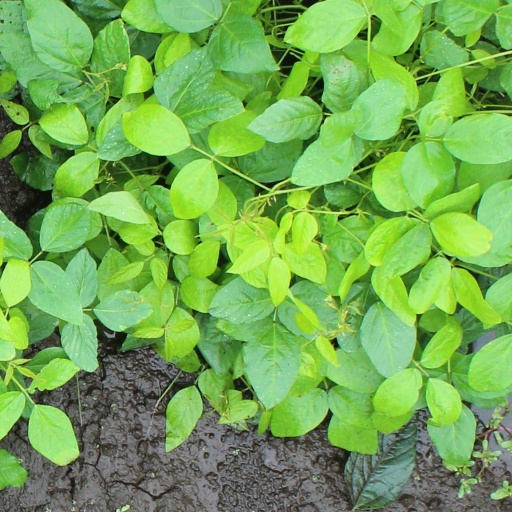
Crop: soybean